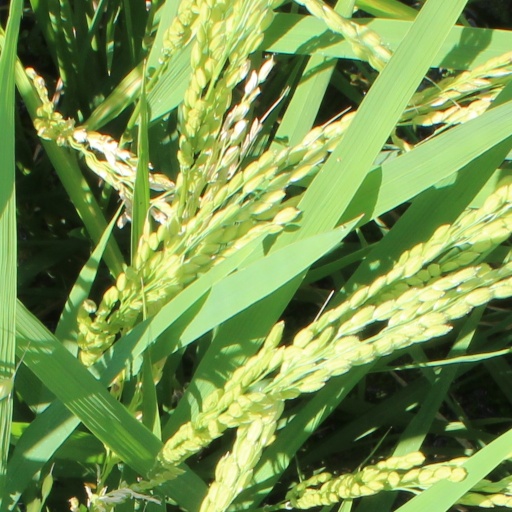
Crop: rice